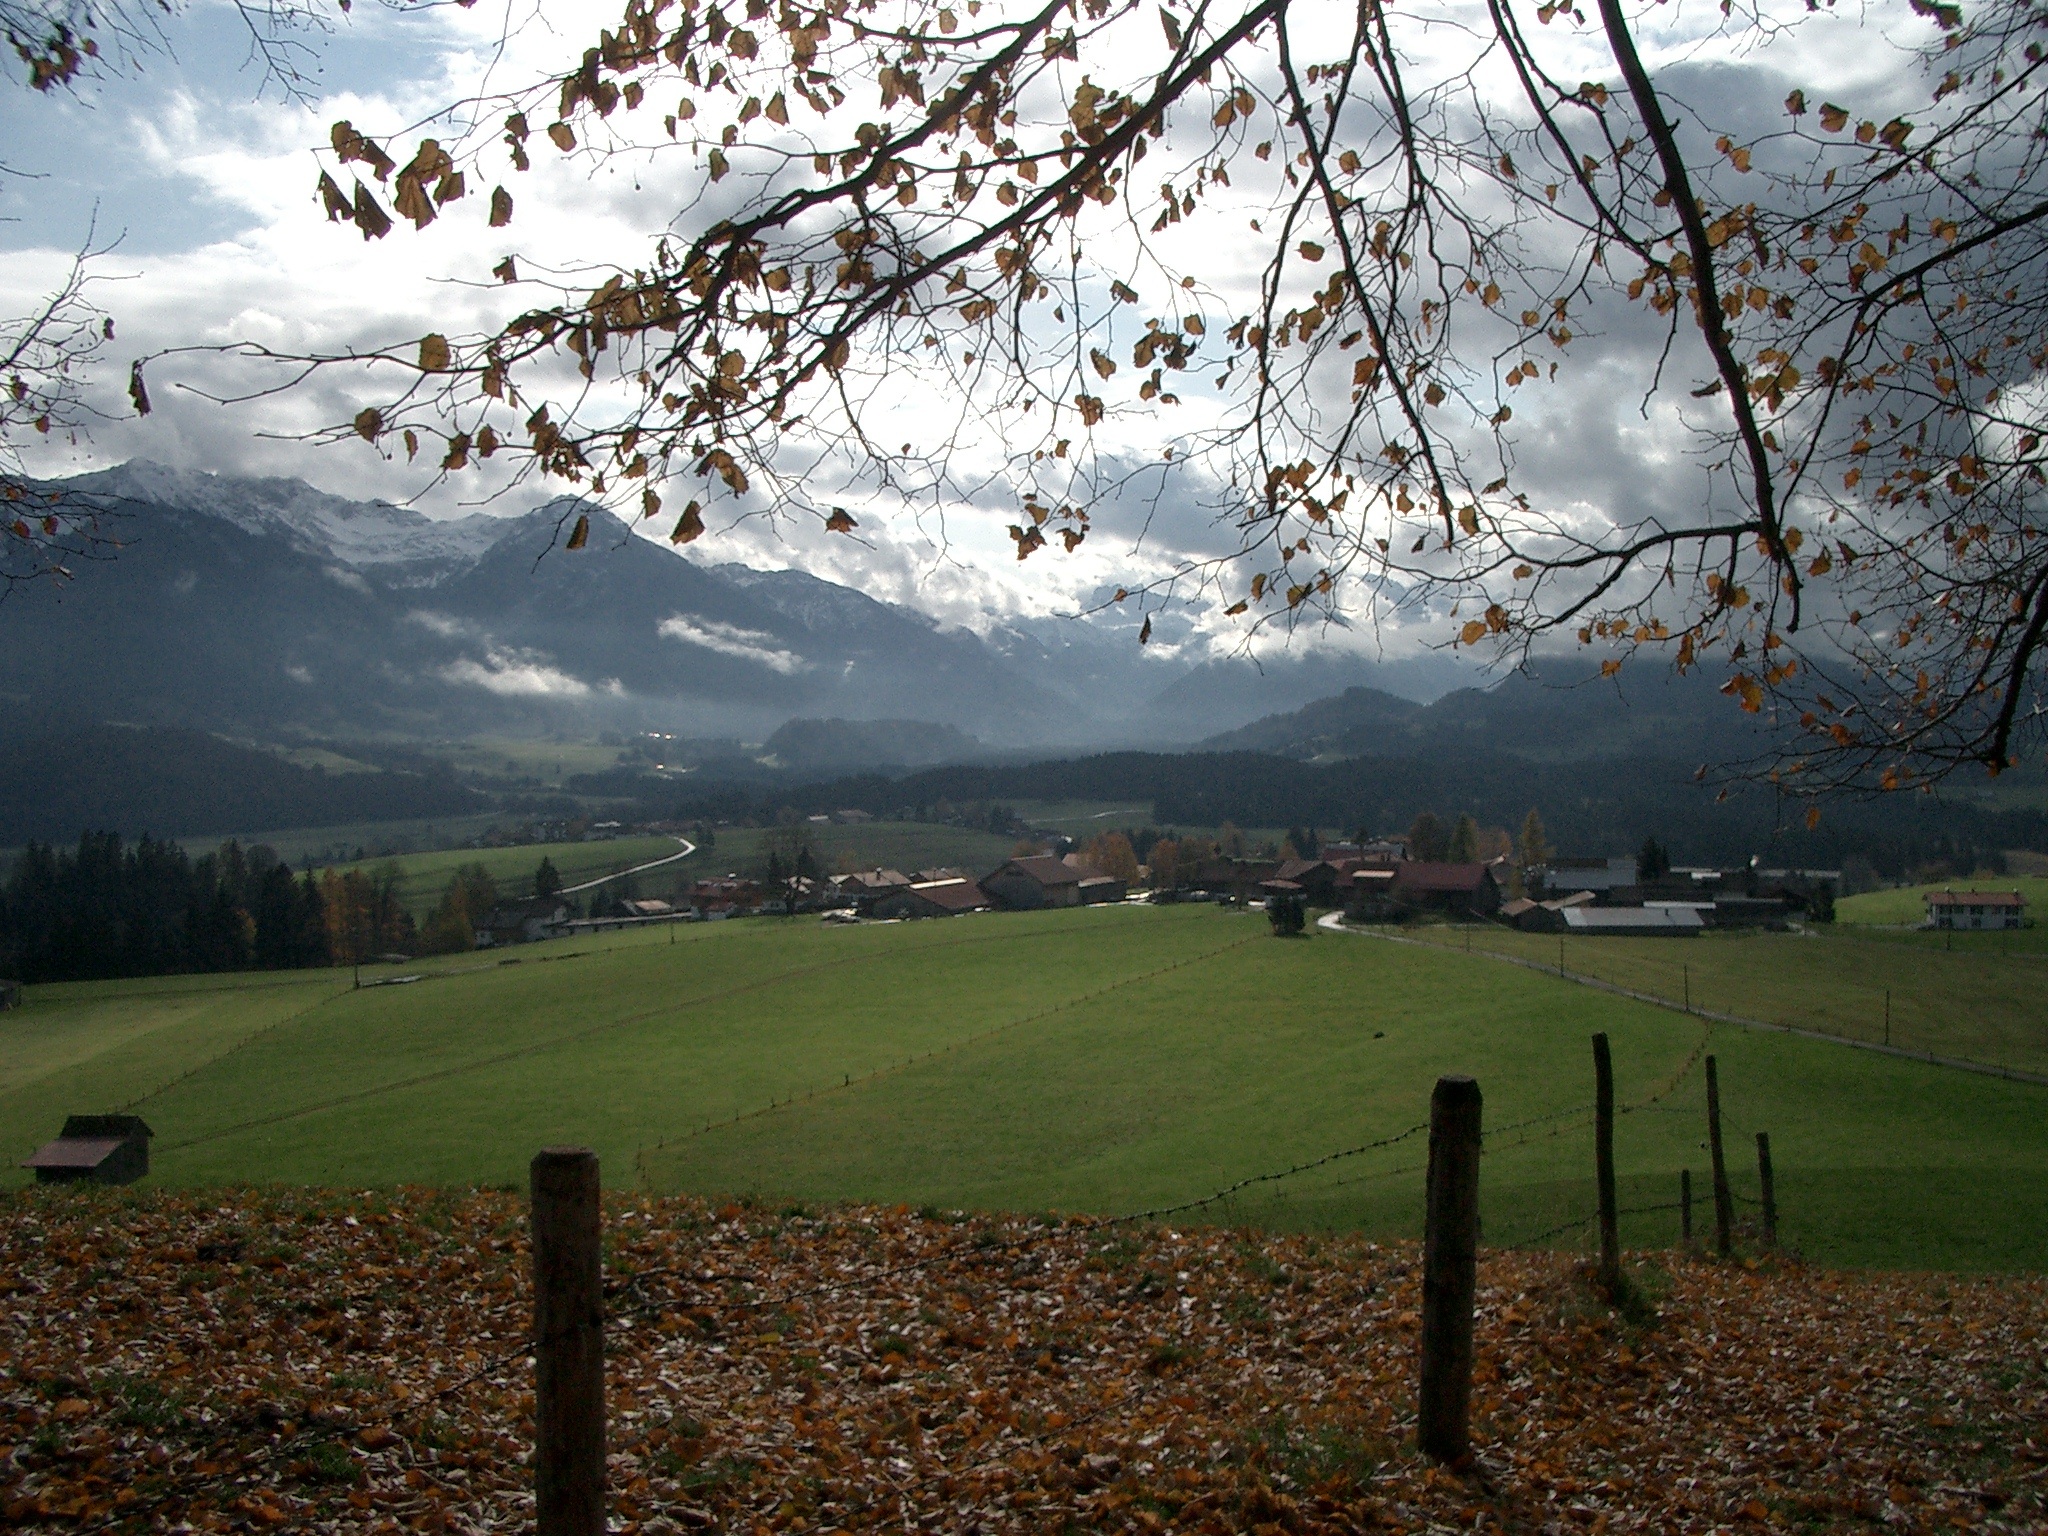
tree, nature, blossom, cloud, plant, field, meadow, sunlight, morning, hill, flower, dawn, cherry blossom, grey sky, gloomy, rural area, foothills of the, atmospheric phenomenon